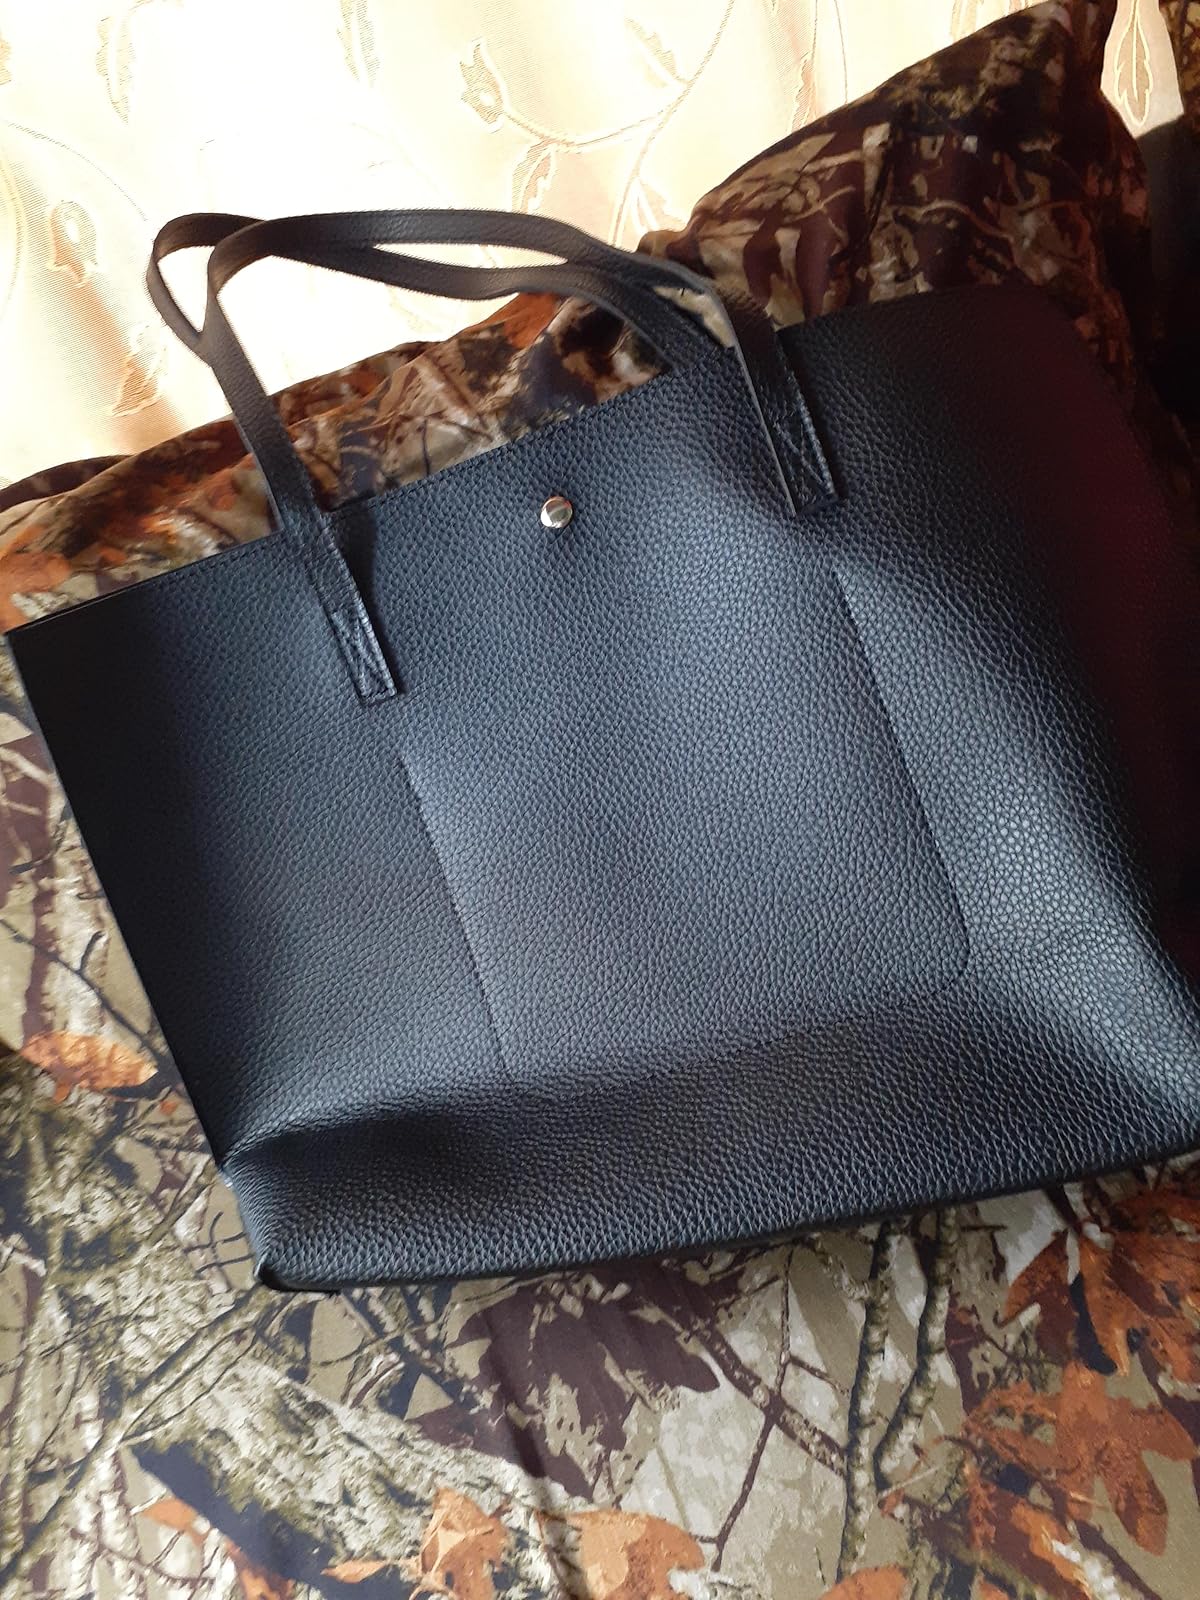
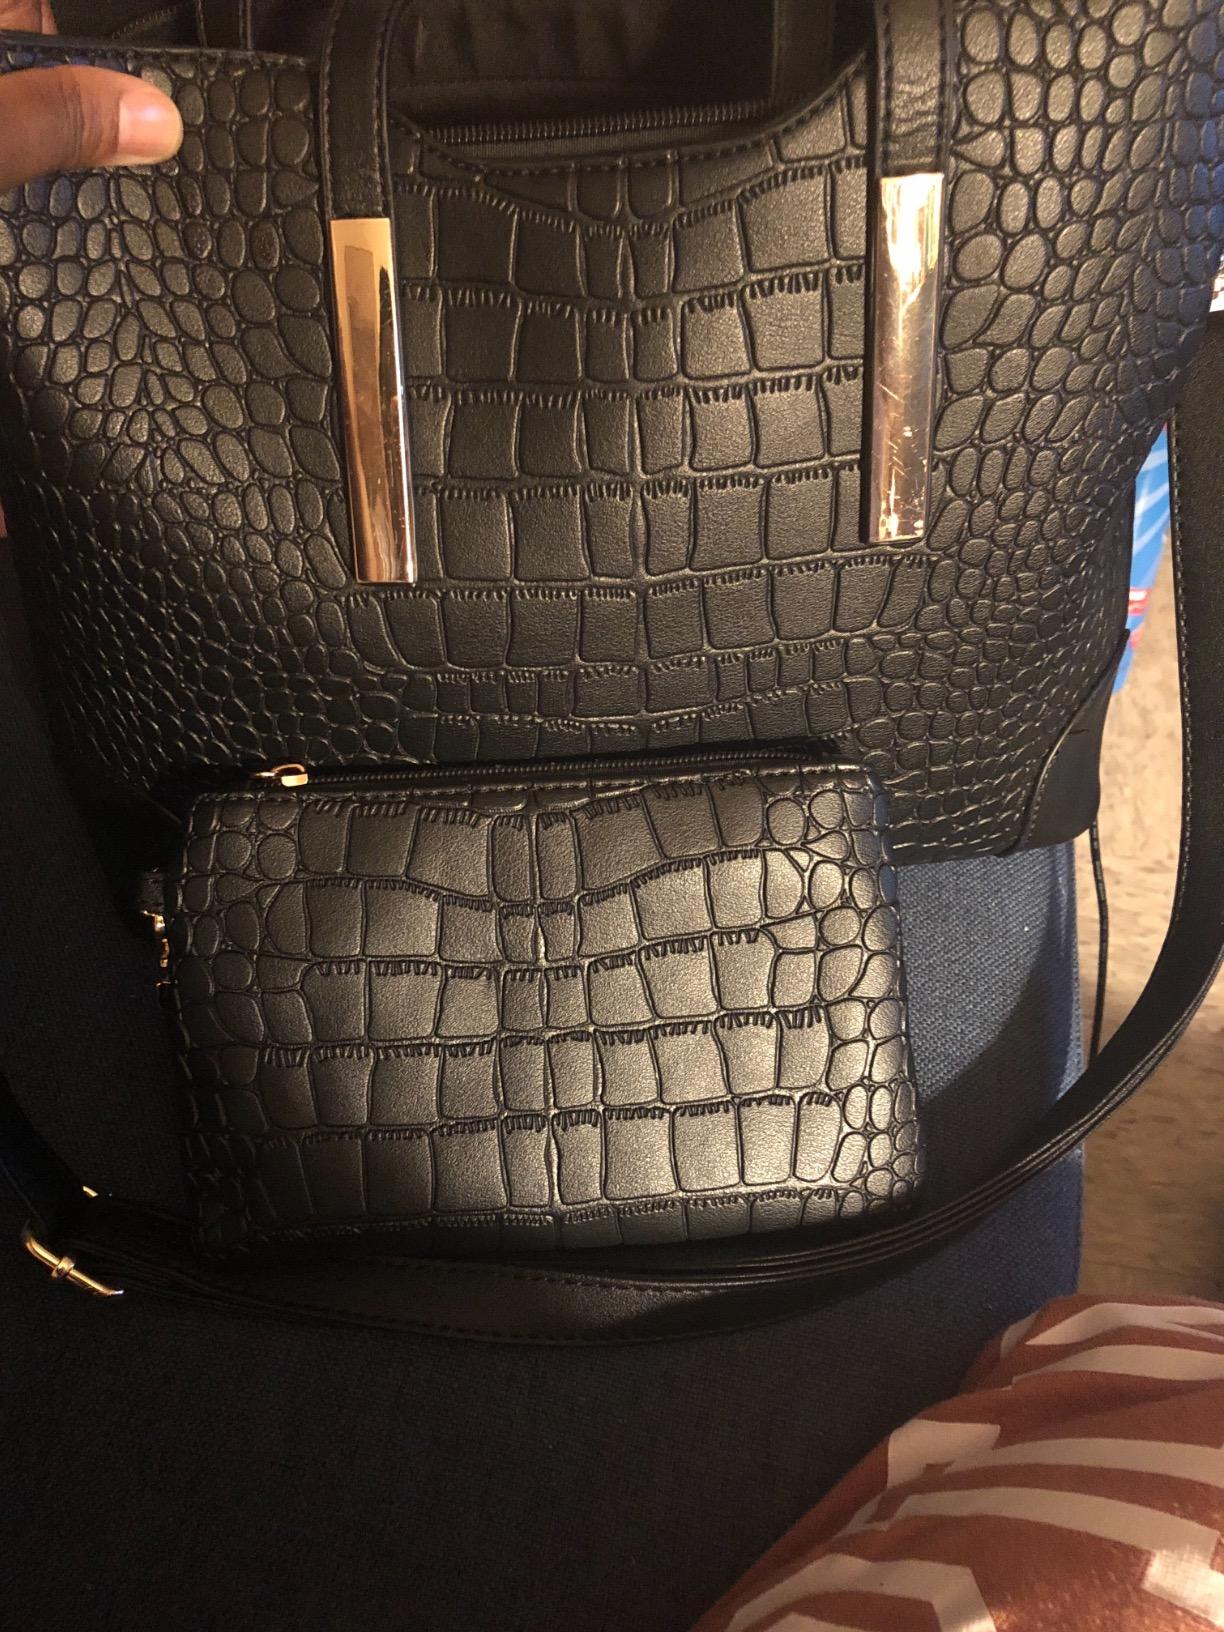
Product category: accessories_handbag
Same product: no